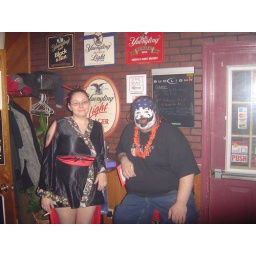
Angel and Mike hanging out by the back bar door